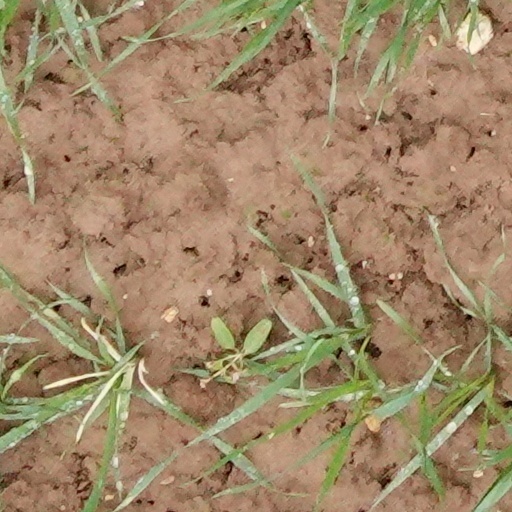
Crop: wheat